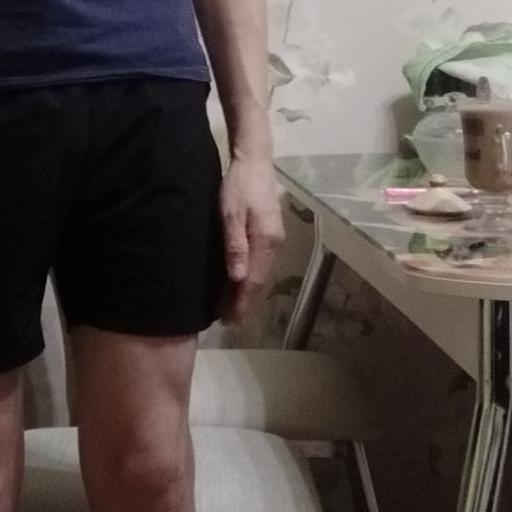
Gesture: no_gesture